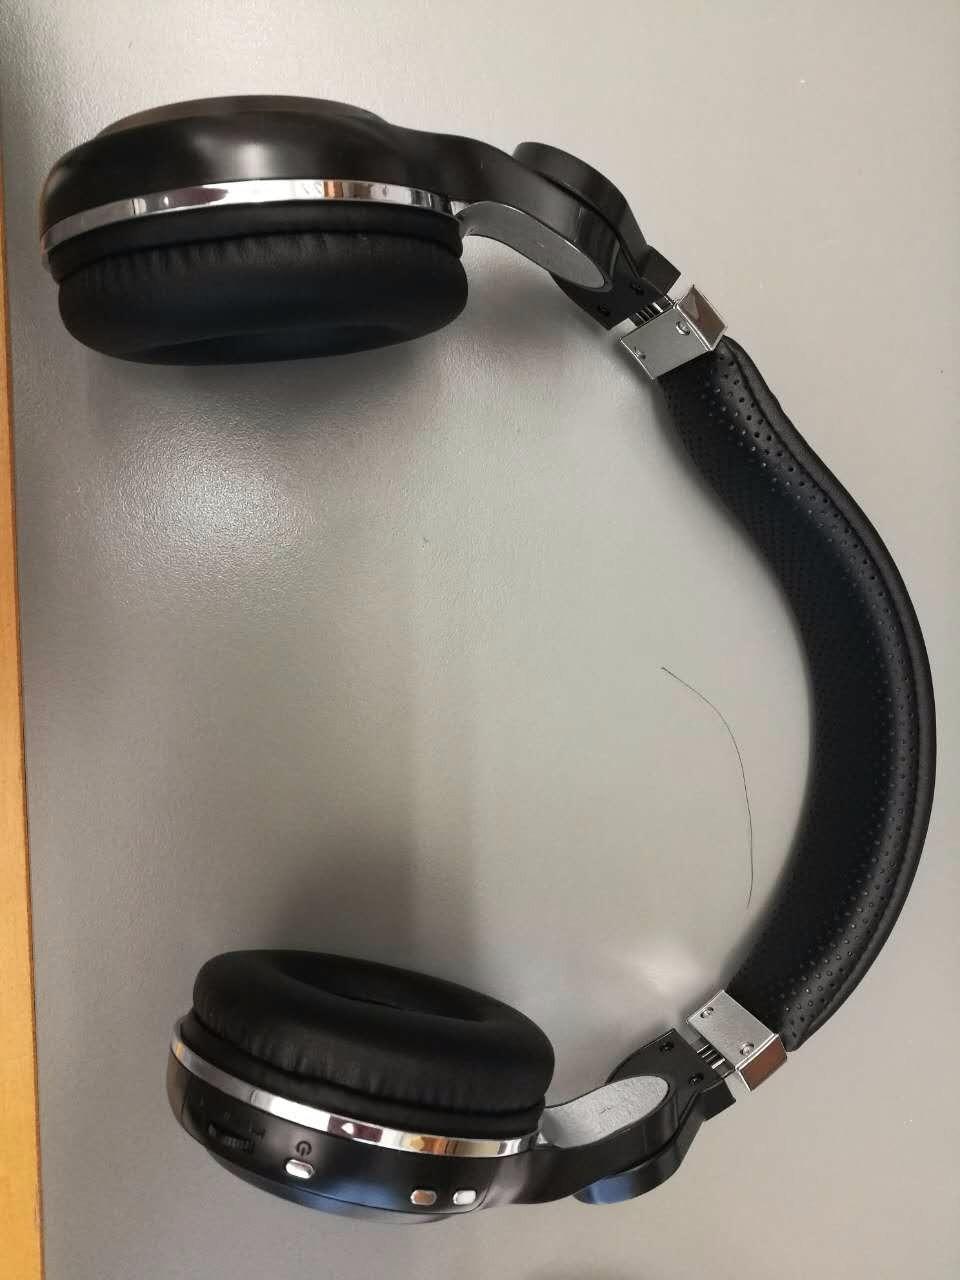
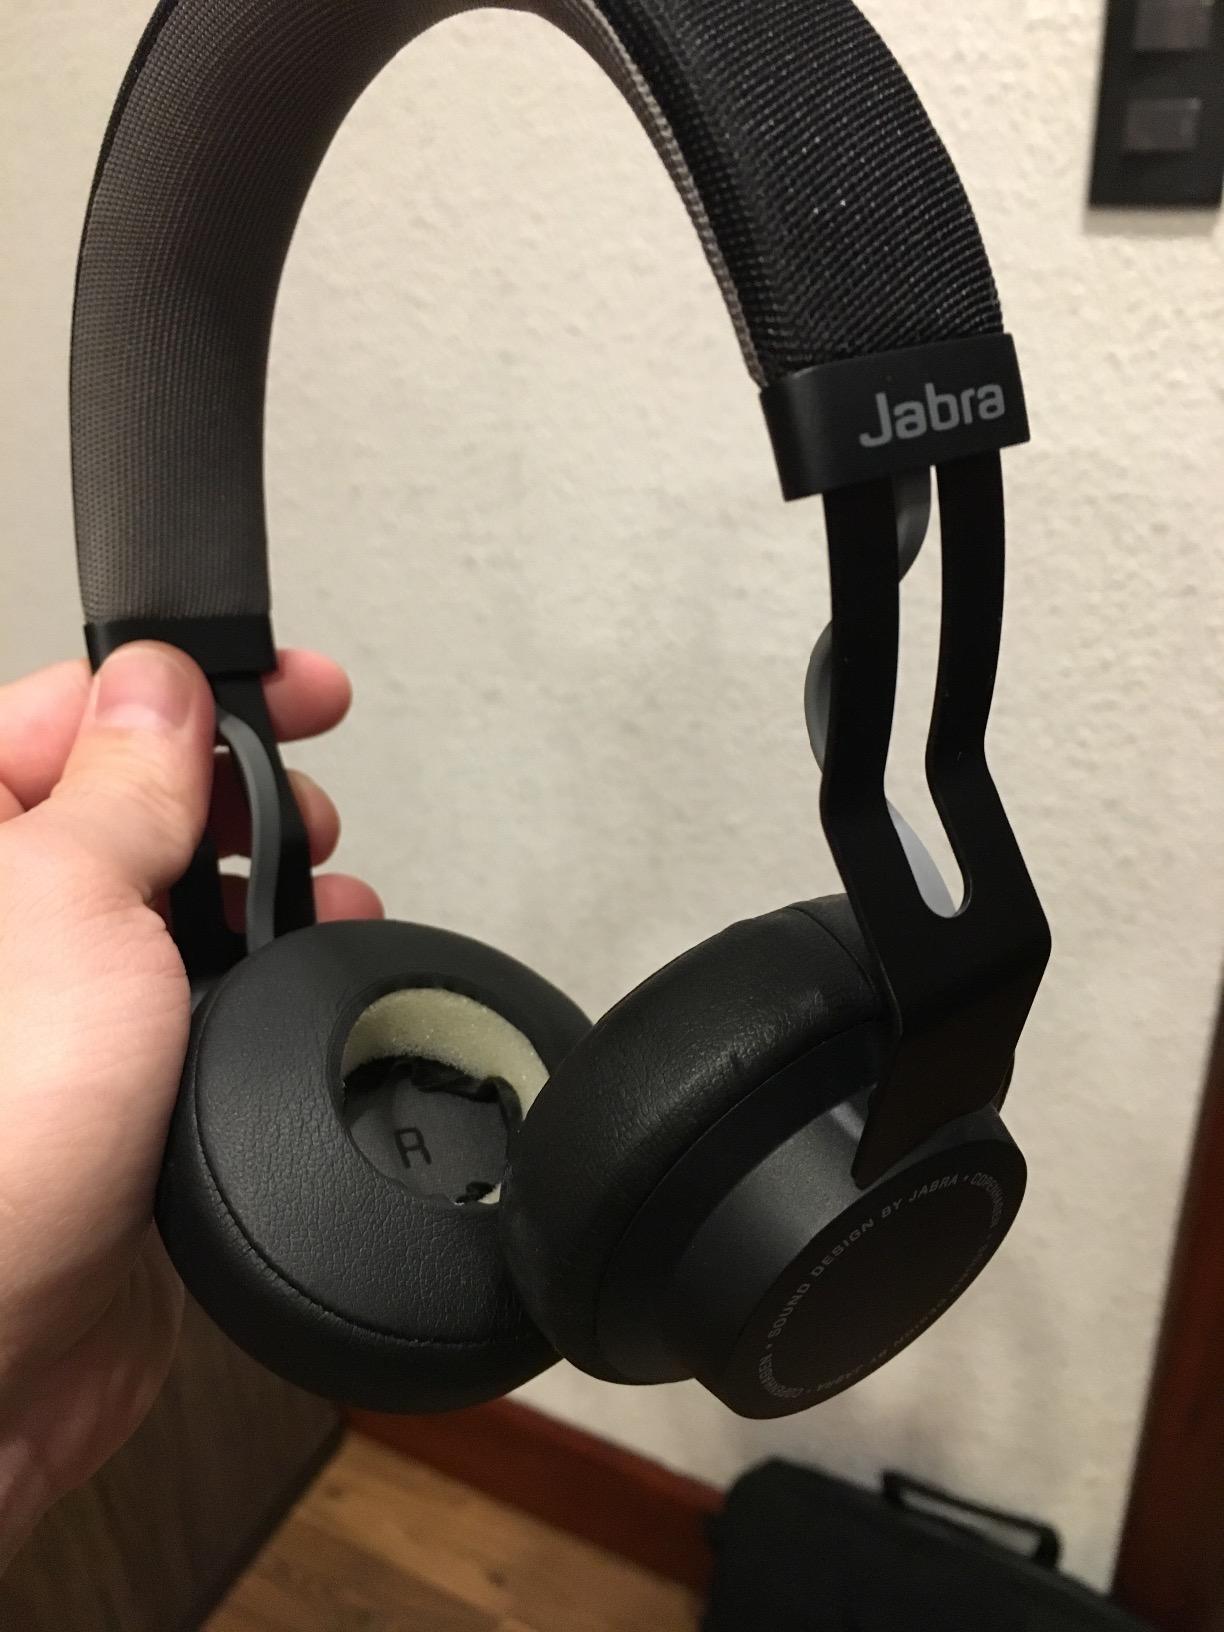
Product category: headphones
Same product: no